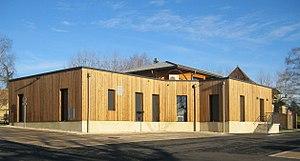
La maison de santé d'Alvignac (Lot, France
Alvignac est une commune française située dans le département du Lot, en région Occitanie. Elle occupe une position géographique favorable entre les grands sites touristiques du nord du Lot : la cité de Rocamadour et le gouffre de Padirac. Ville thermale grâce aux eaux de la source Salmière, elle héberge un casino qui a permis l'amélioration et la création d'infrastructures, comme une maison de santé, qui dynamisent les commerces et services de la commune.